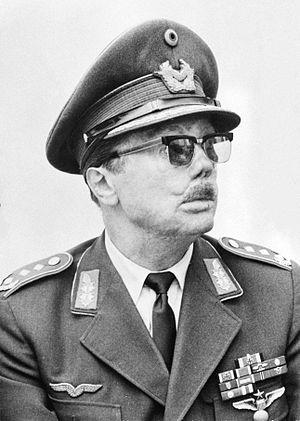
Johannes « Macky » Steinhoff est un militaire allemand, as de la Seconde Guerre mondiale. Il est considéré par beaucoup comme un des plus efficaces chefs de la Luftwaffe, combattant pendant tout le conflit et ayant survécu pour reprendre sa carrière dans la nouvelle Bundesluftwaffe des années 1950. Il est titulaire de 176 victoires.
Le président du comité militaire de l'OTAN dirige le comité militaire de l'OTAN chargé de définir les orientations militaires de l'OTAN et de conseiller le Conseil de l'Atlantique nord sur les questions militaires.